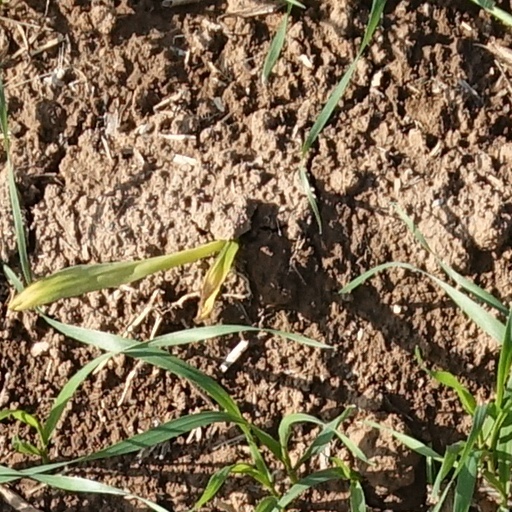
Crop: wheat